SBV Vitesse

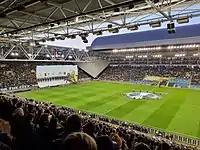
Fully packed Gelredome during a 1–0 victory against Tottenham Hotspur in the UEFA Europa Conference League at 21 October 2021.

The club was in serious financial trouble, and in August 2010 its majority shareholder agreed to sell the club to the Georgian businessman Merab Jordania. There were reports in "The Guardian" and various news outlets that this purchase was engineered by former Chelsea owner Roman Abramovich.